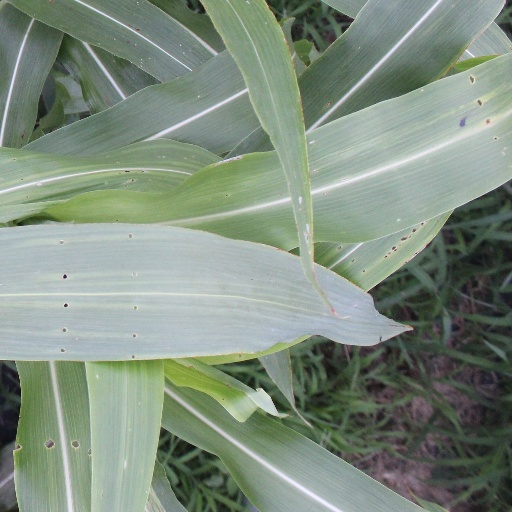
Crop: sorghum